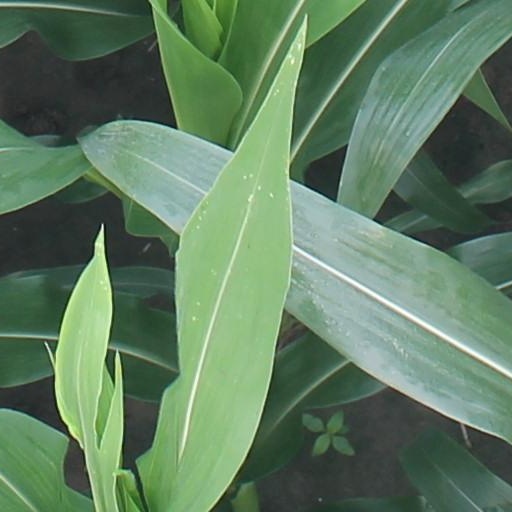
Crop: maize; corn